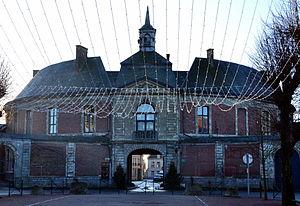
Abbaye de Marchiennes - entrée pricipale